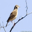
Label: bird